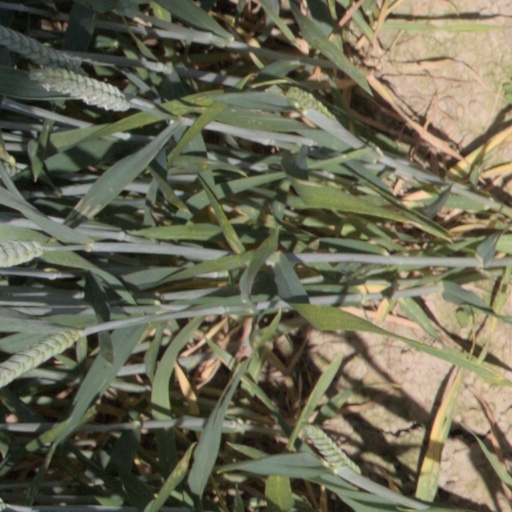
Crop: wheat